KRKO

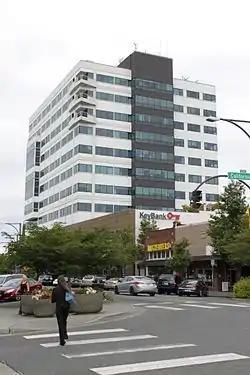
KRKO moved their studios and offices to Everett Mutual Tower (now Key Bank Tower) in 1998

KRKO moved their studios and offices from Lowell to the top floor of the Everett Mutual Tower (now Key Bank Tower), the tallest building in the city, in December 1998. The station had begun to add more sports radio programming and became affiliated with ESPN Radio. The station switched to digital broadcasting in January 1999 and spent $7,000 to prepare for potential glitches at the turn of the millennium. In January 2000, KRKO began producing its own local news broadcasts to supplement its traffic reports and syndicated national news broadcasts from CNN Radio and later Fox News Network. The station transitioned fully into a sports talk format in 2002 and affiliated with Fox Sports Radio.